Carrefour Laval

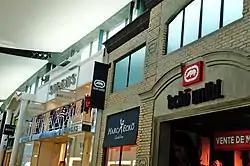

Carrefour Laval (corporately styled as "CF Carrefour Laval") is a superregional shopping mall in Laval, Quebec, Canada. It is located in the Chomedey neighbourhood of the city at the intersection of Laurentian Autoroute (A-15) and Autoroute Jean-Noël-Lavoie (A-440).